David McReynolds

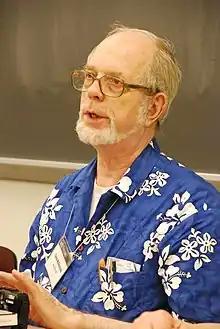
McReynolds at the 2009 Left Forum in New York City

David Ernest McReynolds (October 25, 1929 – August 17, 2018) was an American politician and social activist who was a prominent democratic socialist and pacifist activist. He described himself as "a peace movement bureaucrat" during his 40-year career with the War Resisters League. He was a resident of New York City. McReynolds was twice a candidate for President of the United States, running atop the ticket of the Socialist Party USA in 1980 and 2000. He was the Socialist Party USA's first openly gay presidential candidate. He was also America's first gay presidential candidate if not counting John Hospers - although multiple sources, including the Libertarian Party, have referred to John Hospers, who was in 1972 the first presidential nominee of the newly formed Libertarian Party, as the first openly gay person to run for president of the United States, "The Guardian’s" obituary stated that his family “strenuously denied” he was gay.